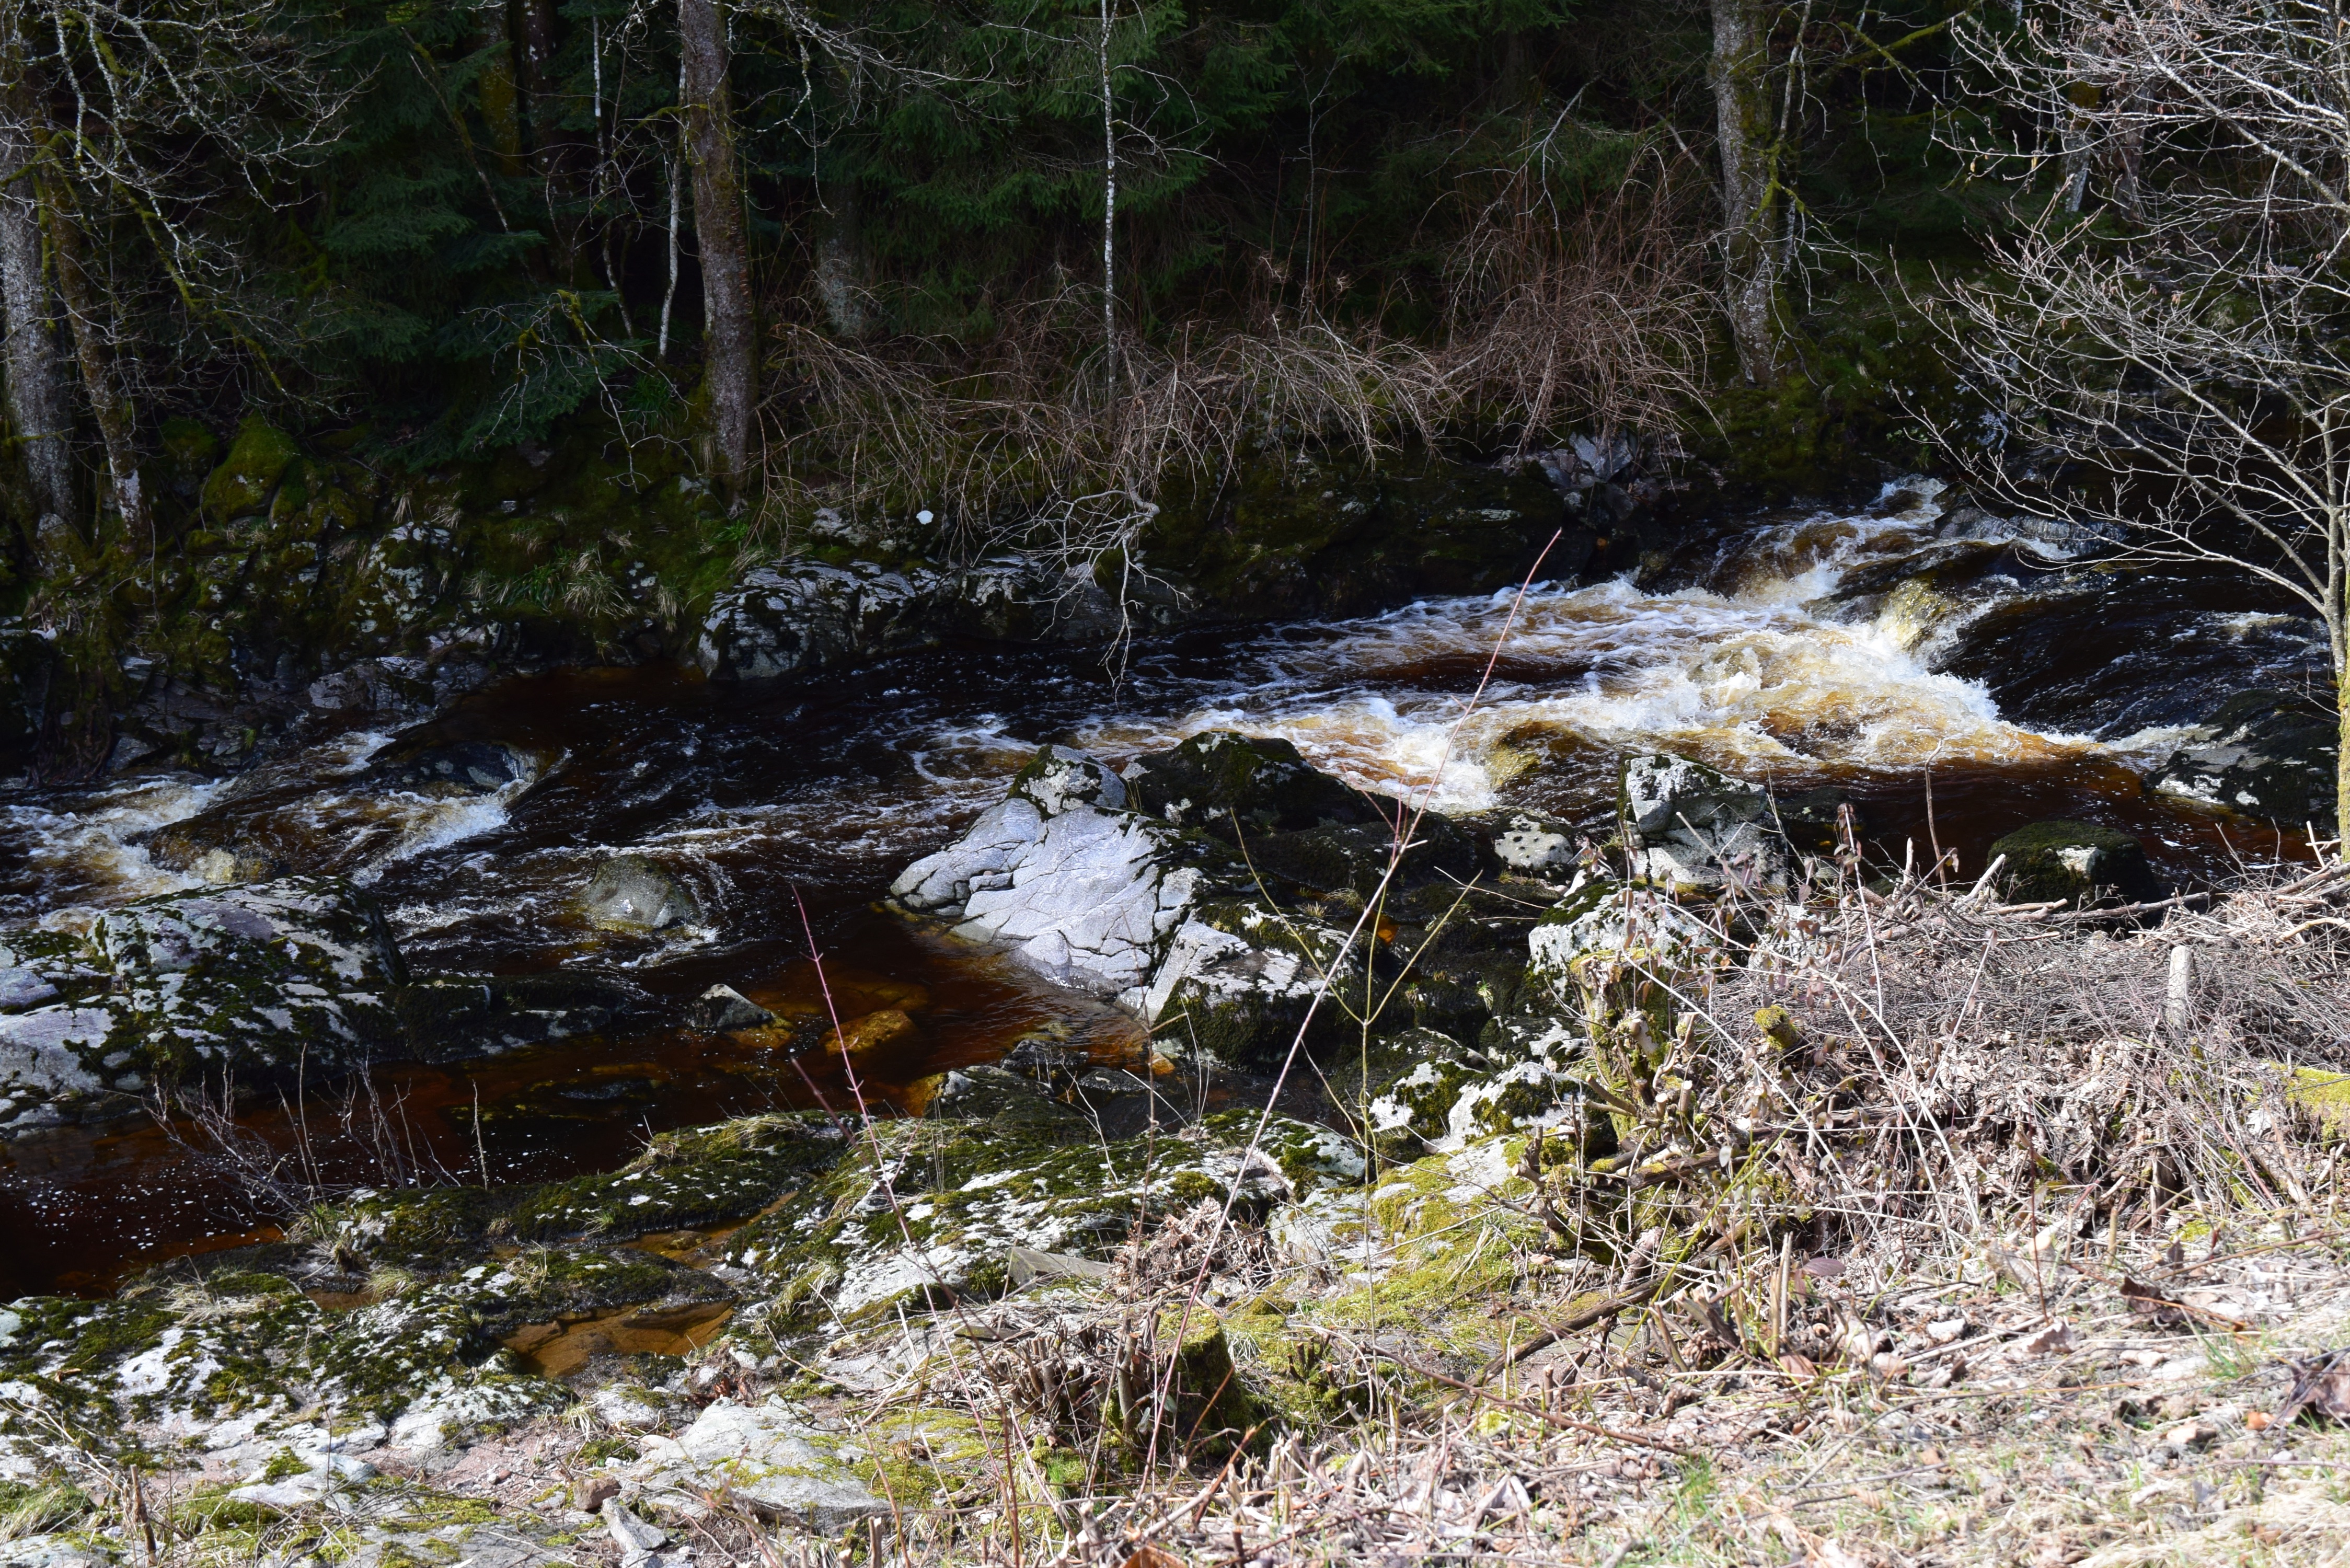
forest, creek, wilderness, river, pond, wildlife, stream, rapid, fauna, body of water, wetland, natural environment